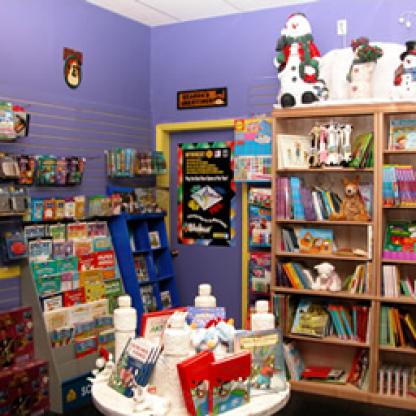
Scene: Indoor